Soyuz TMA-20

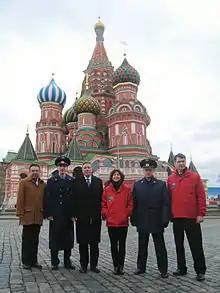
The Soyuz TMA-20 prime and backup crews conduct their ceremonial tour of Red Square on November 26, 2010.

European astronaut Paolo Nespoli was believed to have been the tallest crew member to date ever to fly aboard a Soyuz spacecraft, with a height of 188 centimeters (6 ft 2in). According to the president of Energia, Vitaly Lopota, a custom-built seat and related hardware had to be manufactured to accommodate Nespoli's height.